Sky position (RA, Dec in degrees): 195.969, 4.718
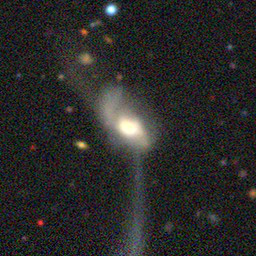
Galaxy morphology: Unbarred Loose Spiral Galaxies